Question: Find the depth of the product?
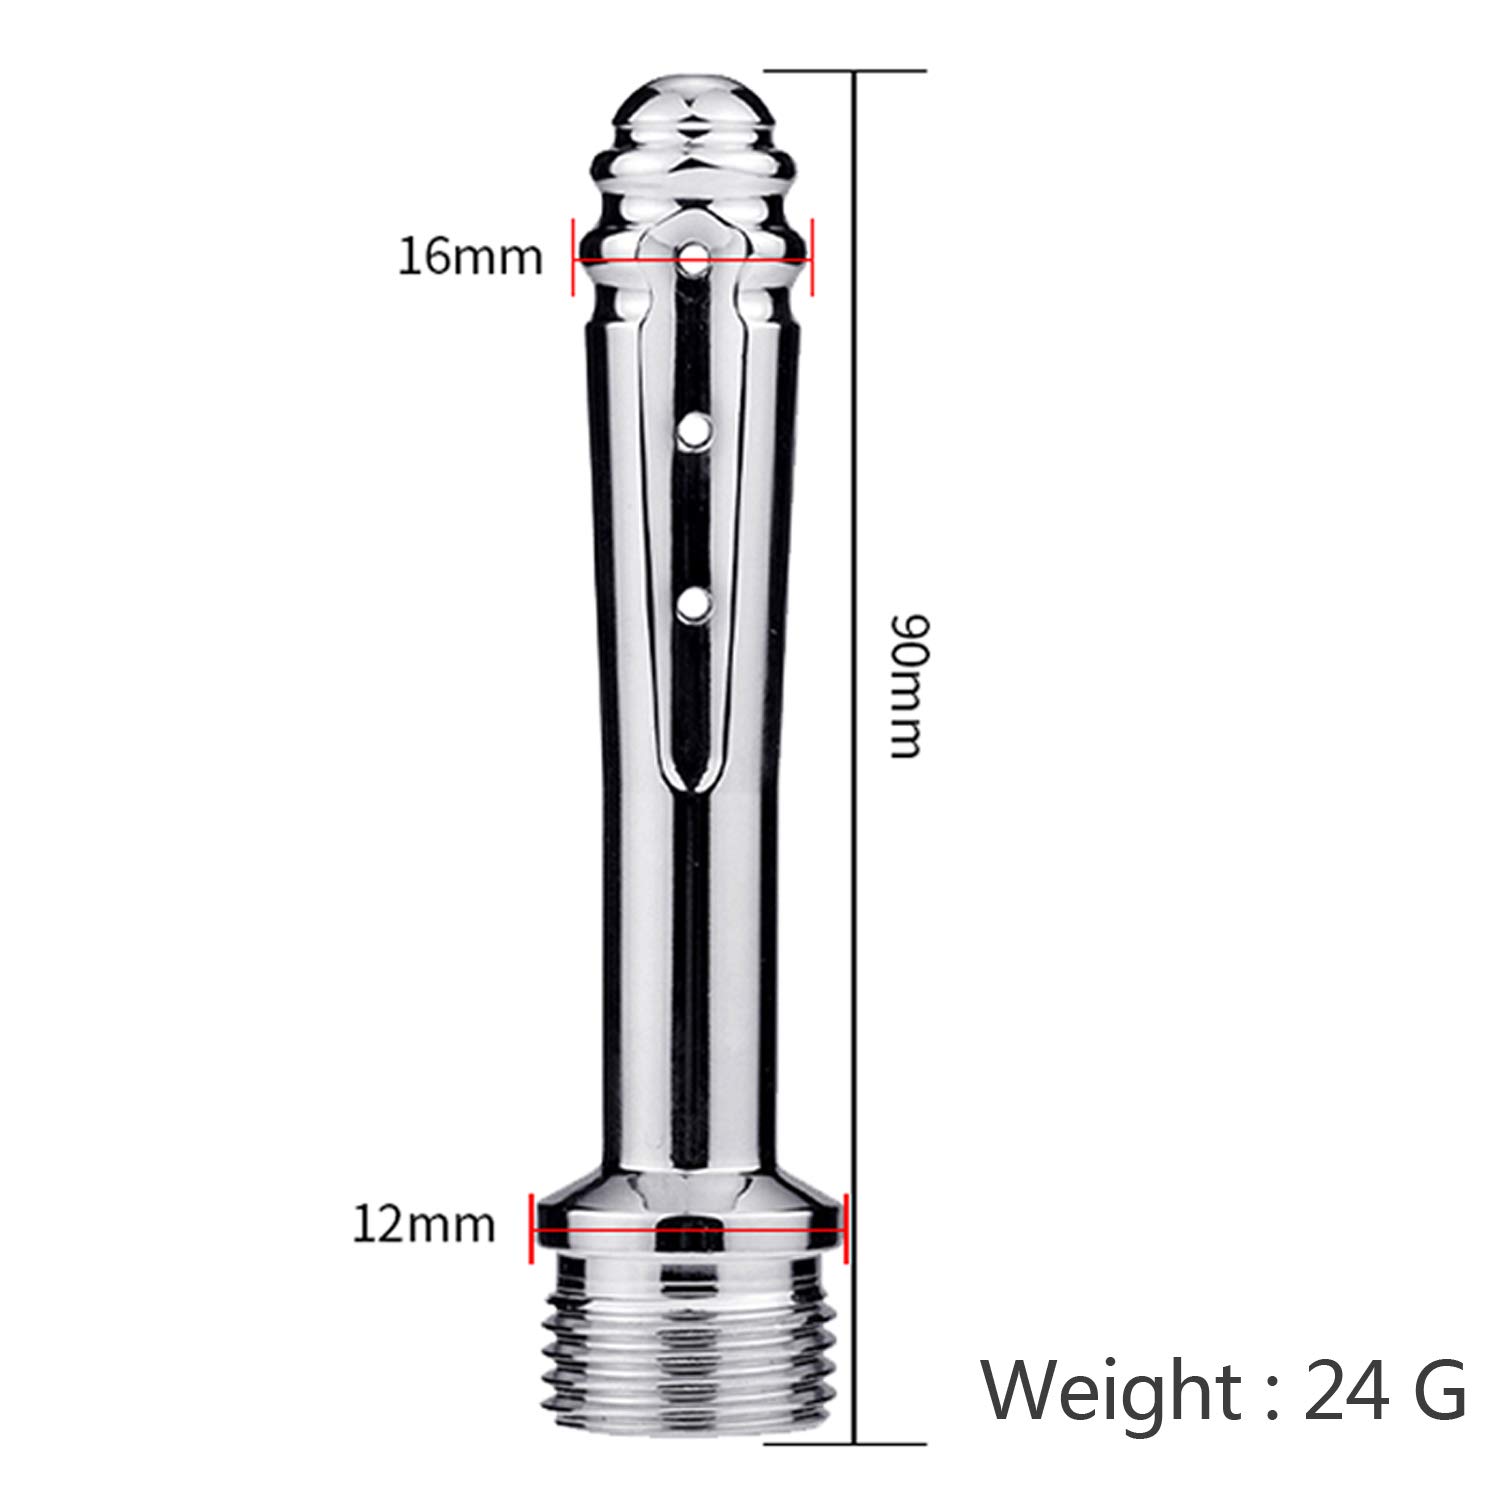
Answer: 90.0 millimetre